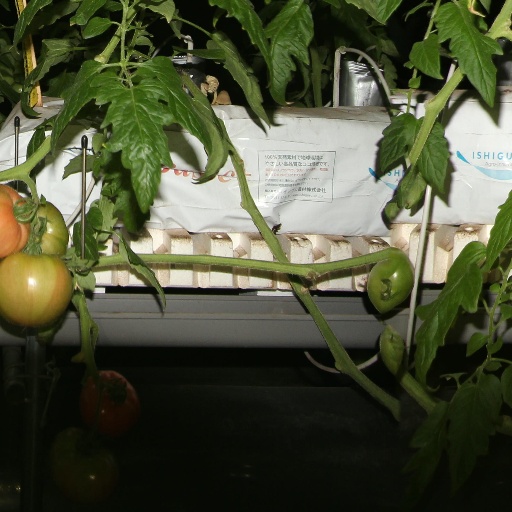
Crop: tomato